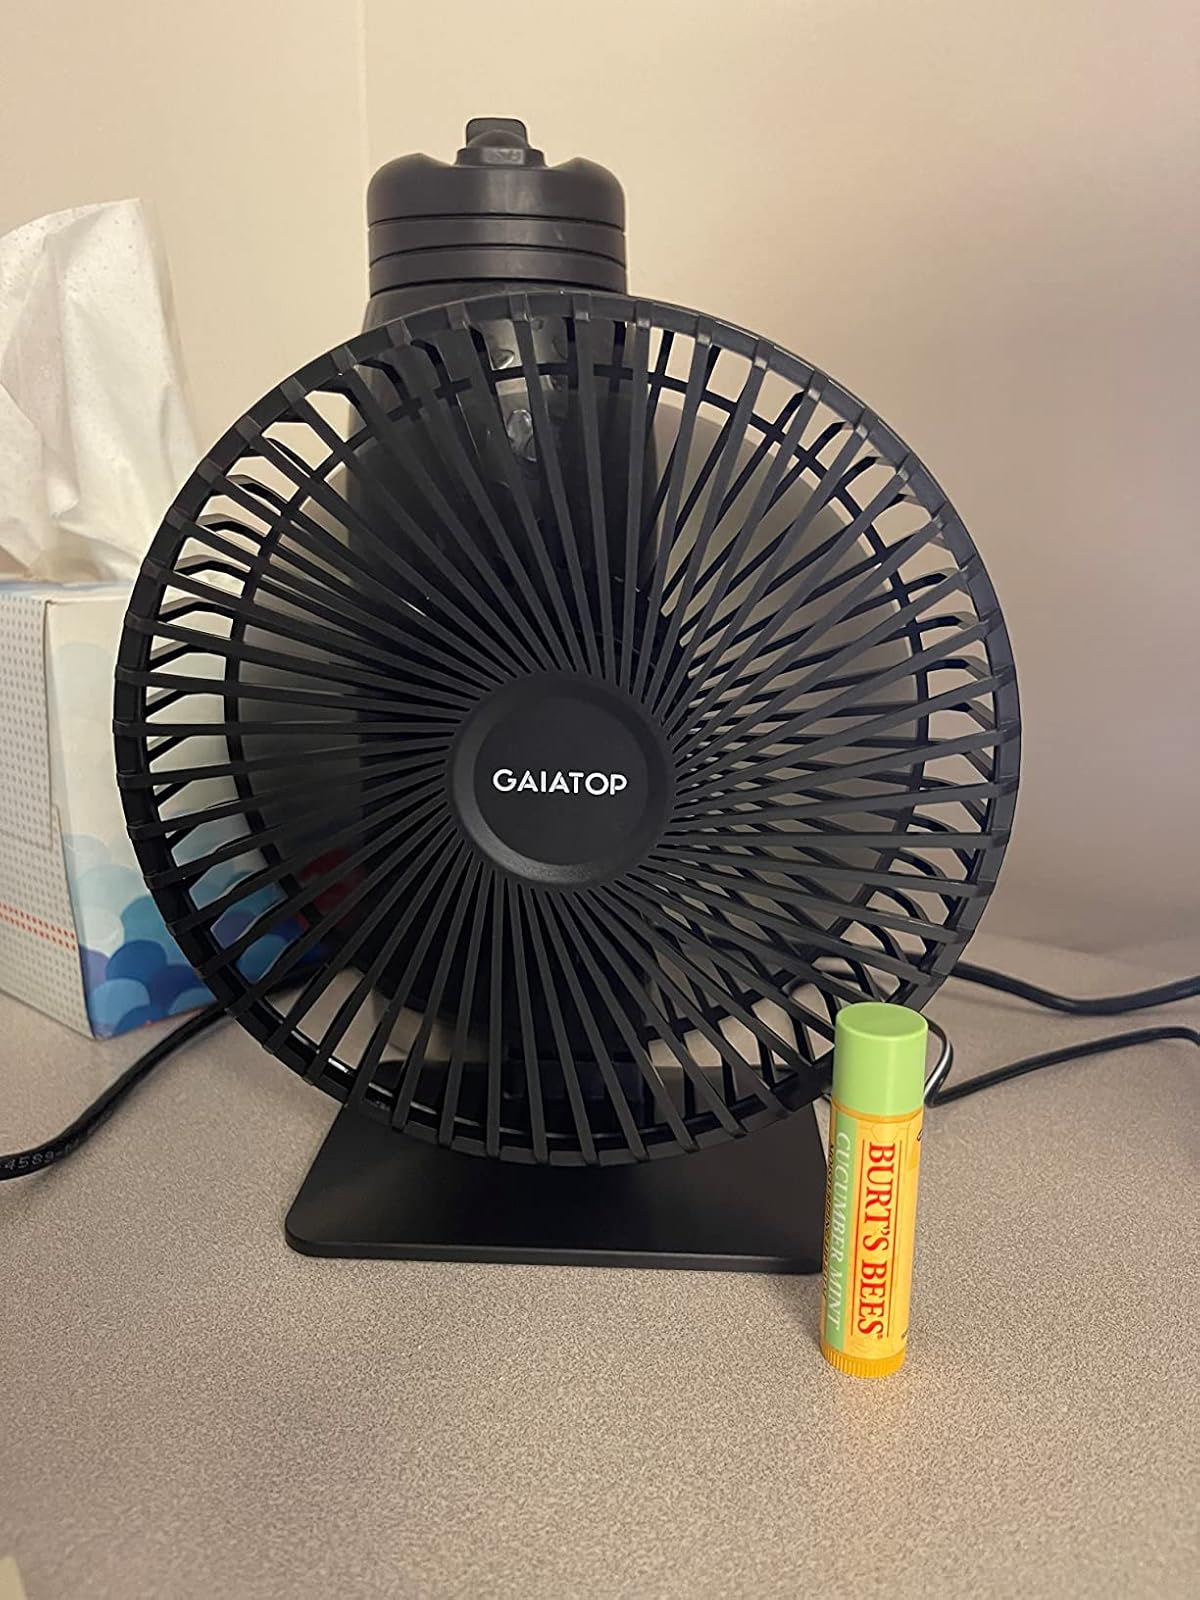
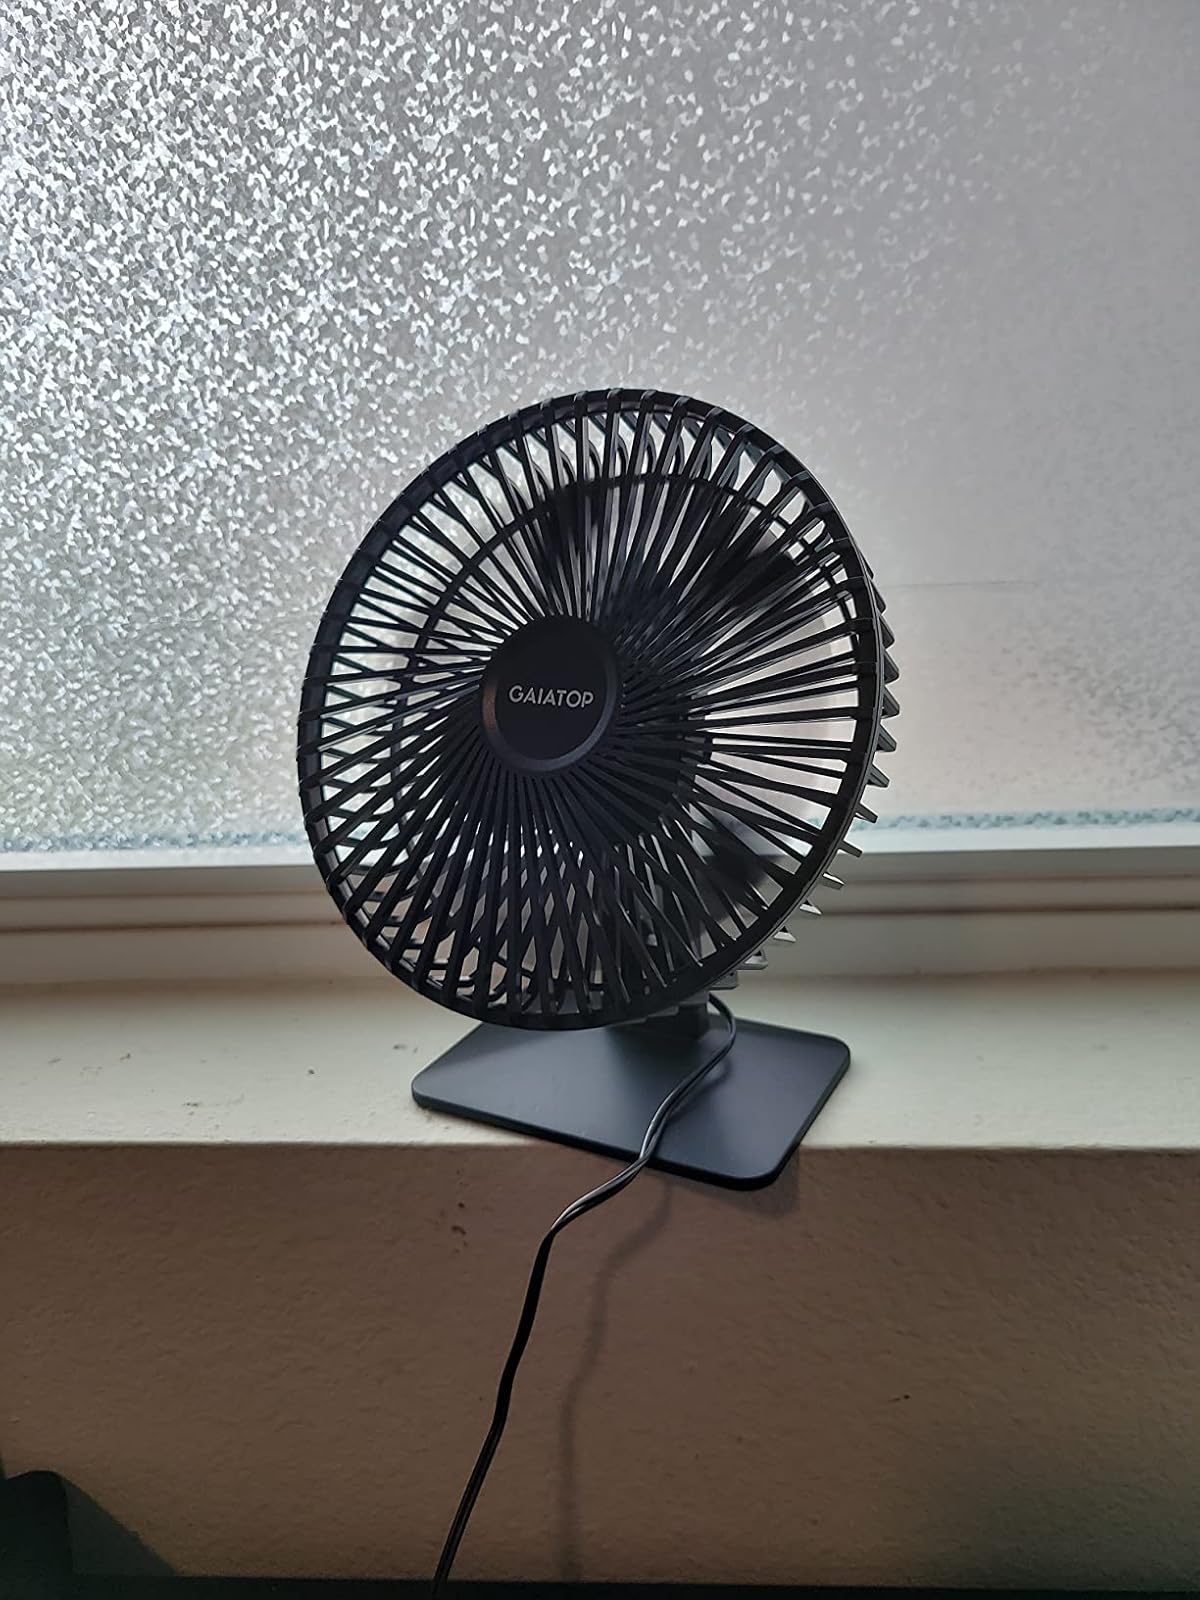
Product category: fan
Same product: yes